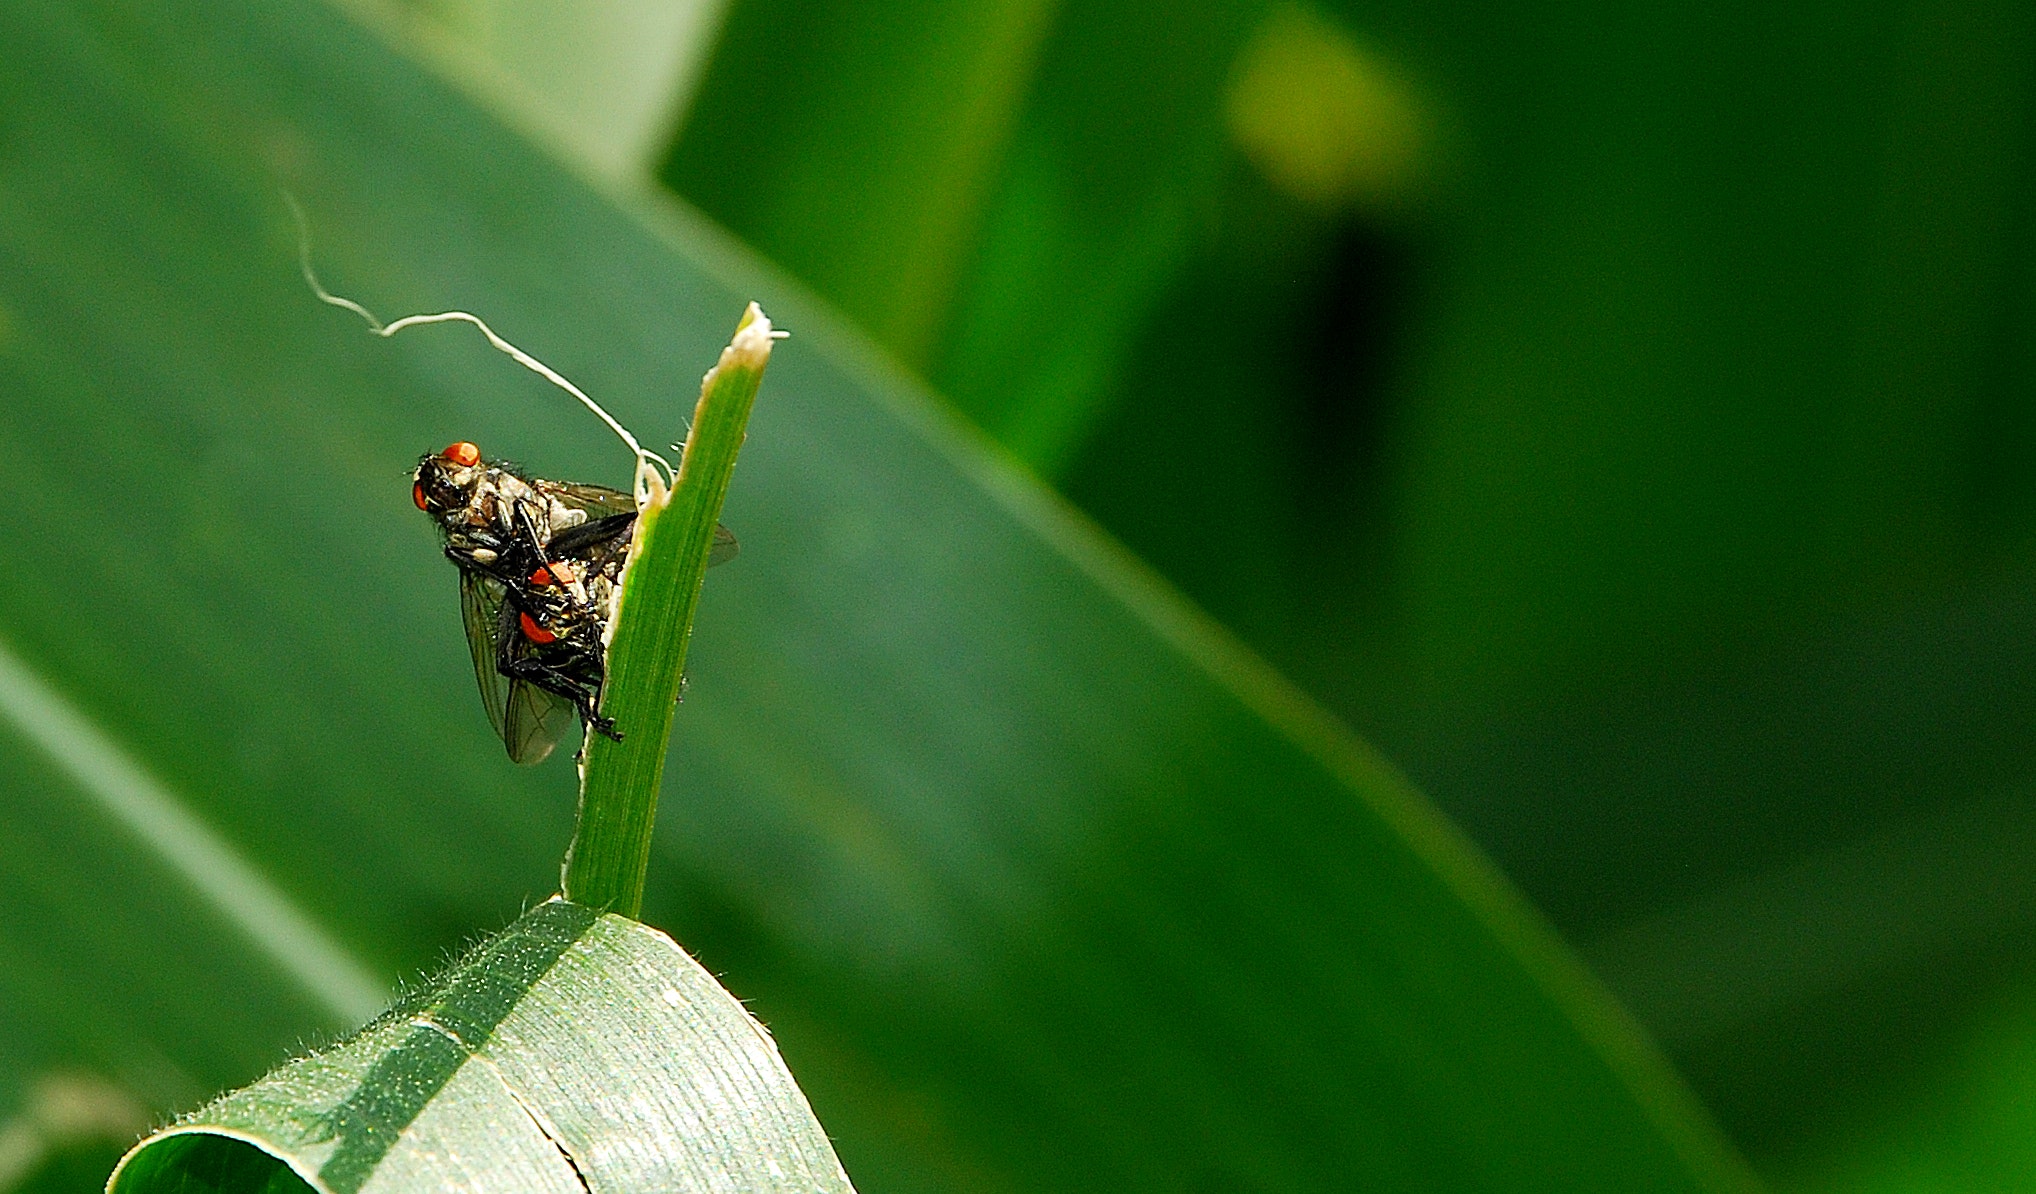
insect, green, leaf, macro photography, water, invertebrate, pest, plant, close up, organism, grass, plant stem, cricket like insect, mantis, bug, photography, wildlife, membrane winged insect, cricket, grasshopper, dragonfly, arthropod